Thomas Erpingham

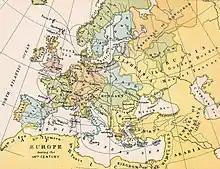
Erpingham travelled throughout Europe during his military career.

Erpingham was sent back to England to watch over Lancaster's son Henry Bolingbroke and went into his service. In 1390 he was with Bolingbroke's retinue when it crossed the English Channel with the intention of joining Duke Louis II of Bourbon in a siege of the Tunisian port of Mahdia on a crusading expedition via Marseille. The expedition was abandoned when Charles VI refused him permission to travel through France. Bolingbroke then went on a crusade in Lithuania. Erpingham, one of the most trusted and experienced of Lancaster's men, belonged to what the historian Douglas Biggs describes as "the 'adult' portion of Henry's force"—older men who were probably sent by Lancaster to guide and protect his son. The "crusade" resulted in an unsuccessful siege of Vilnius and the capture of Lithuanian women and children, who were then converted to Christianity. It is not known if Erpingham was present with Bolingbroke at the siege.